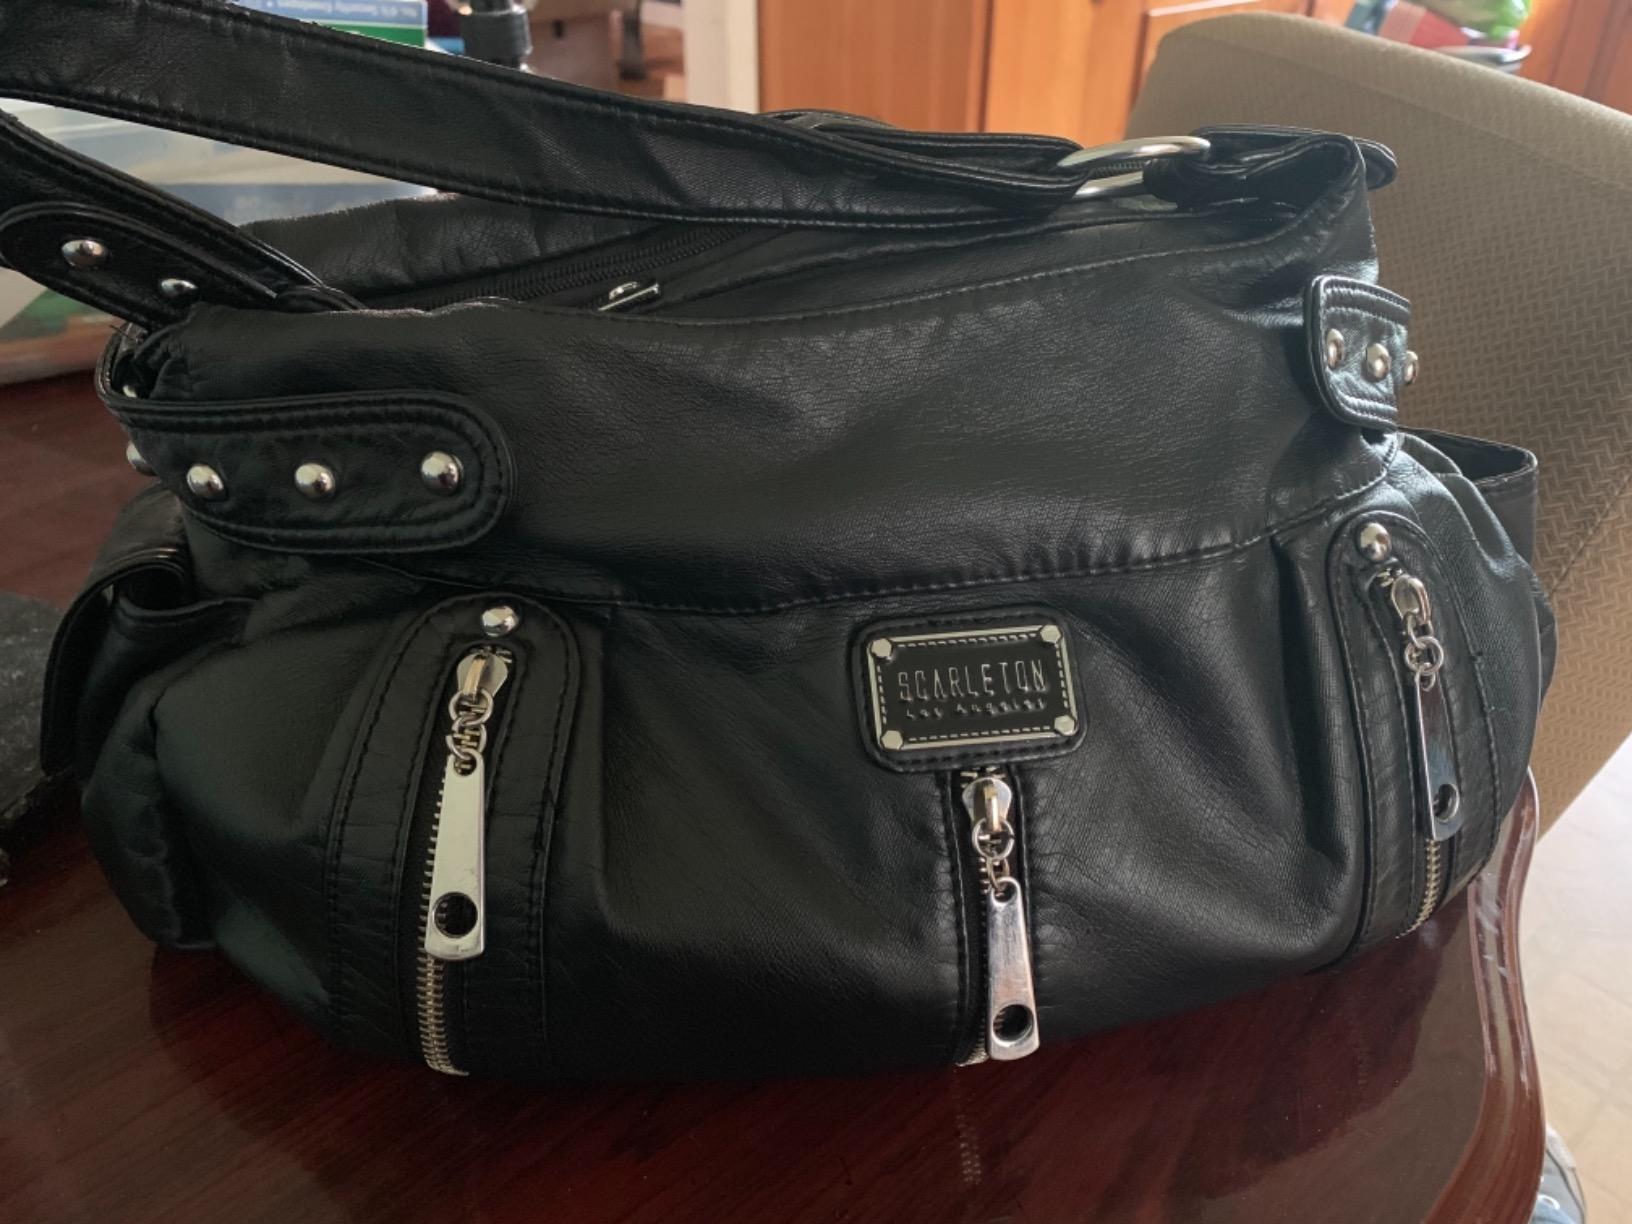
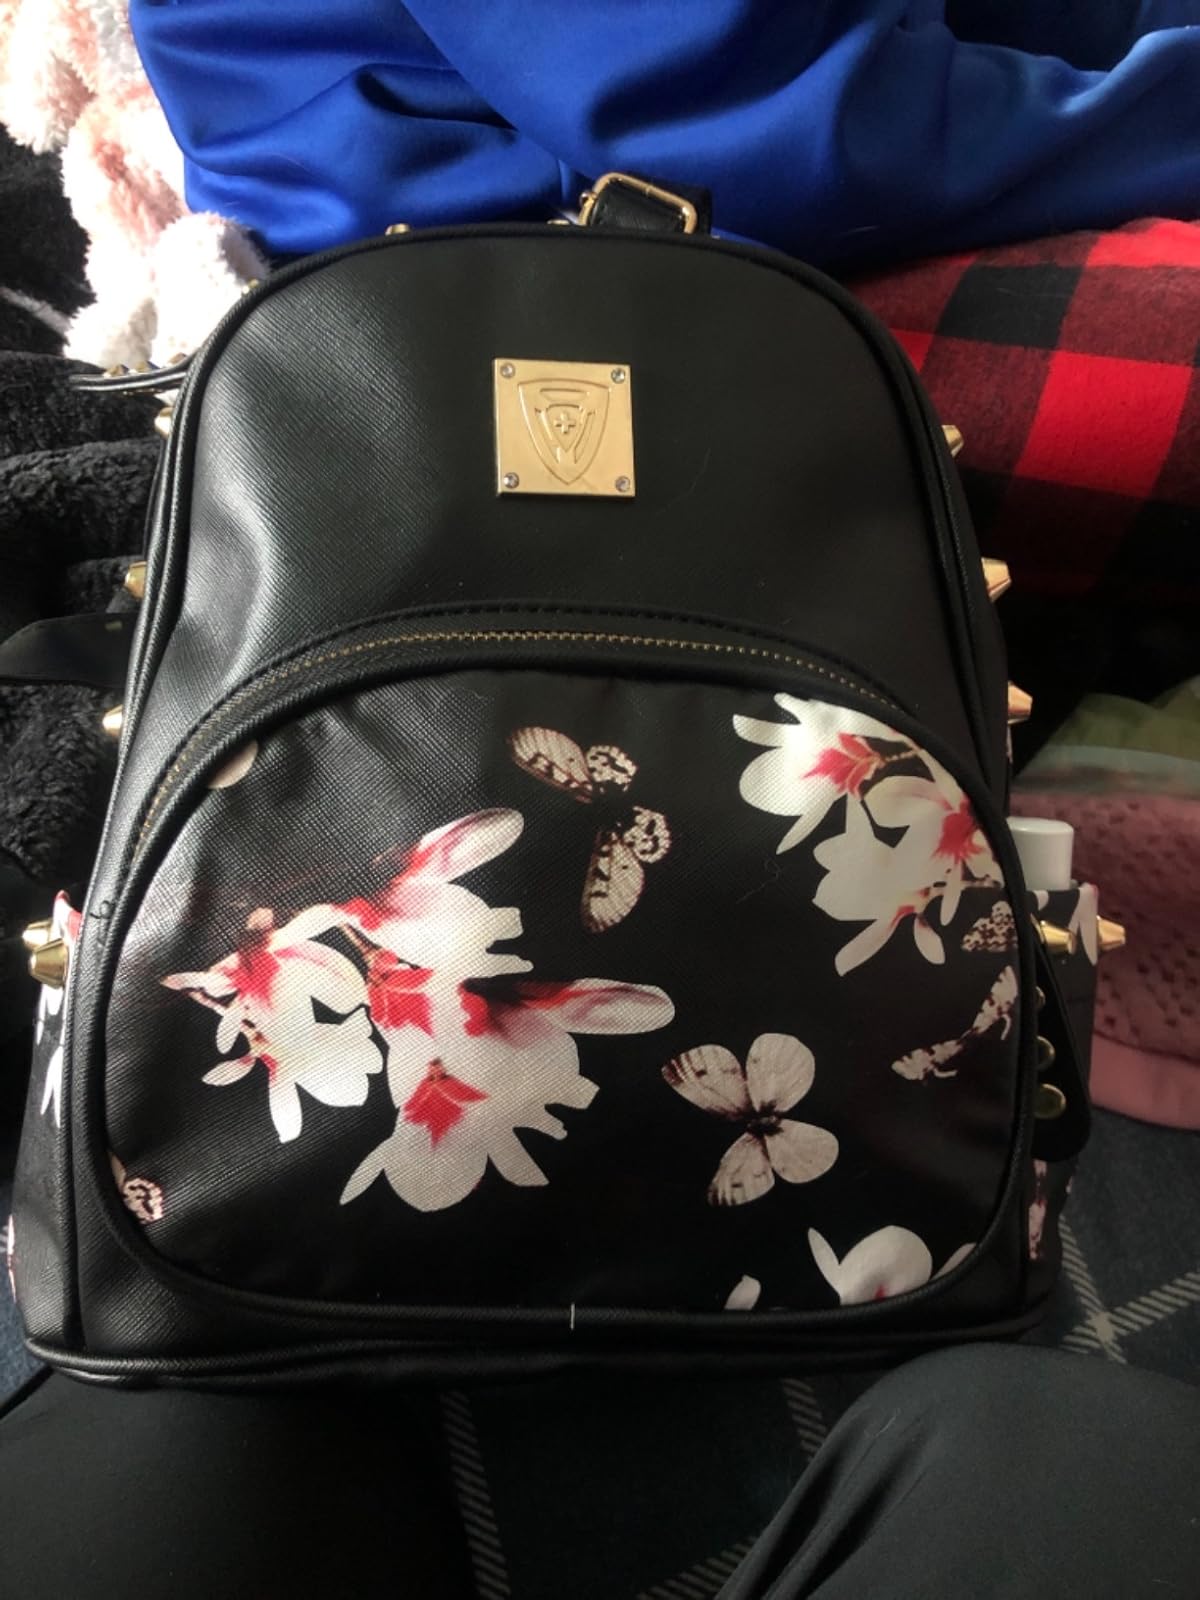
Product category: accessories_handbag
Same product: no